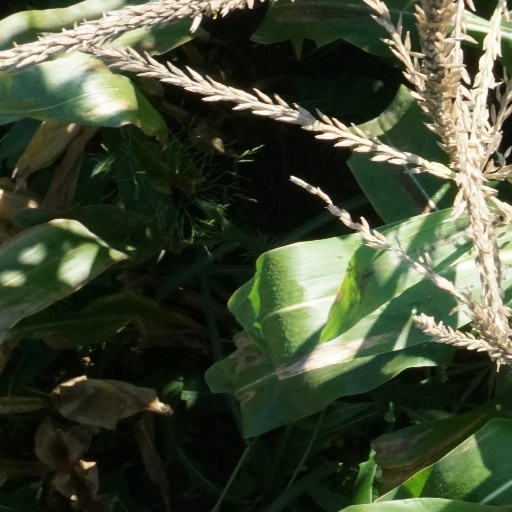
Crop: maize; corn